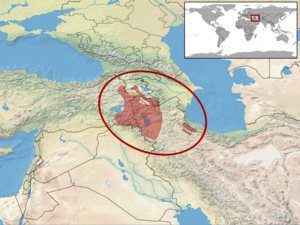
Montivipera raddei est une espèce de serpents de la famille des Viperidae.